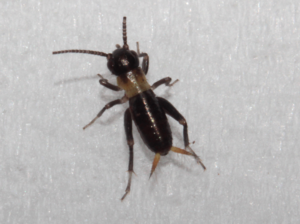
Nymphe de Gryllus Bimaculatus
Le grillon provençal est une espèce d'insectes orthoptères appartenant à la famille des Gryllidae, que l'on rencontre sur le pourtour méditerranéen.